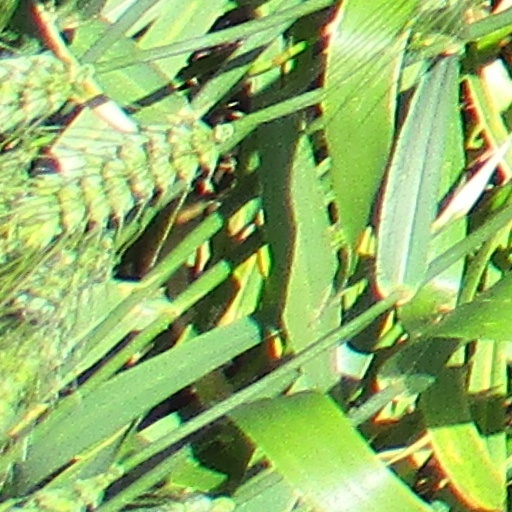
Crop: wheat